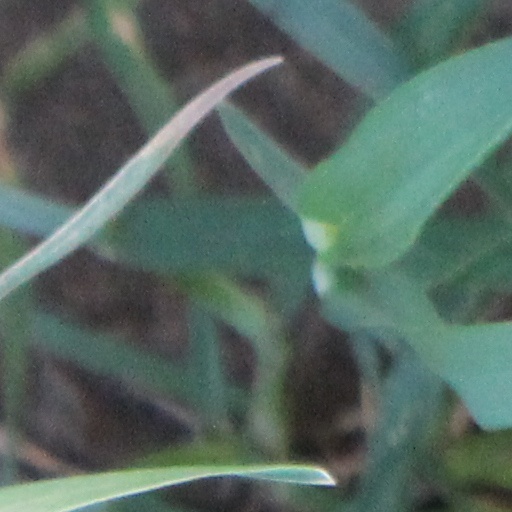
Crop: wheat